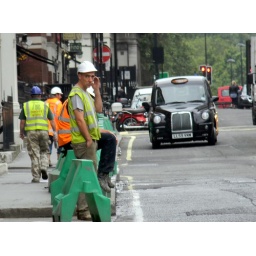
workman talks on mobile building site near Oxford street 11th September 2010 10:17.49am